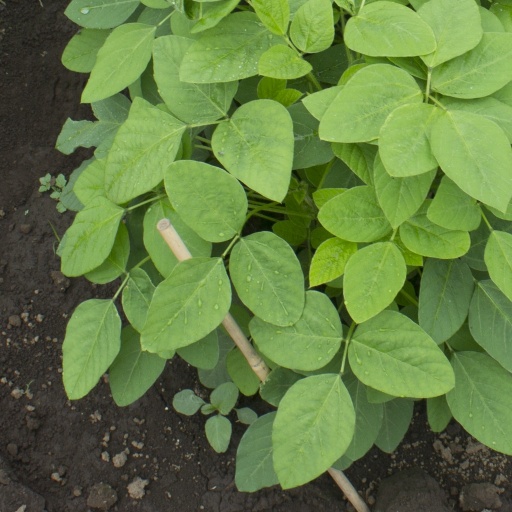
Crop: soybean